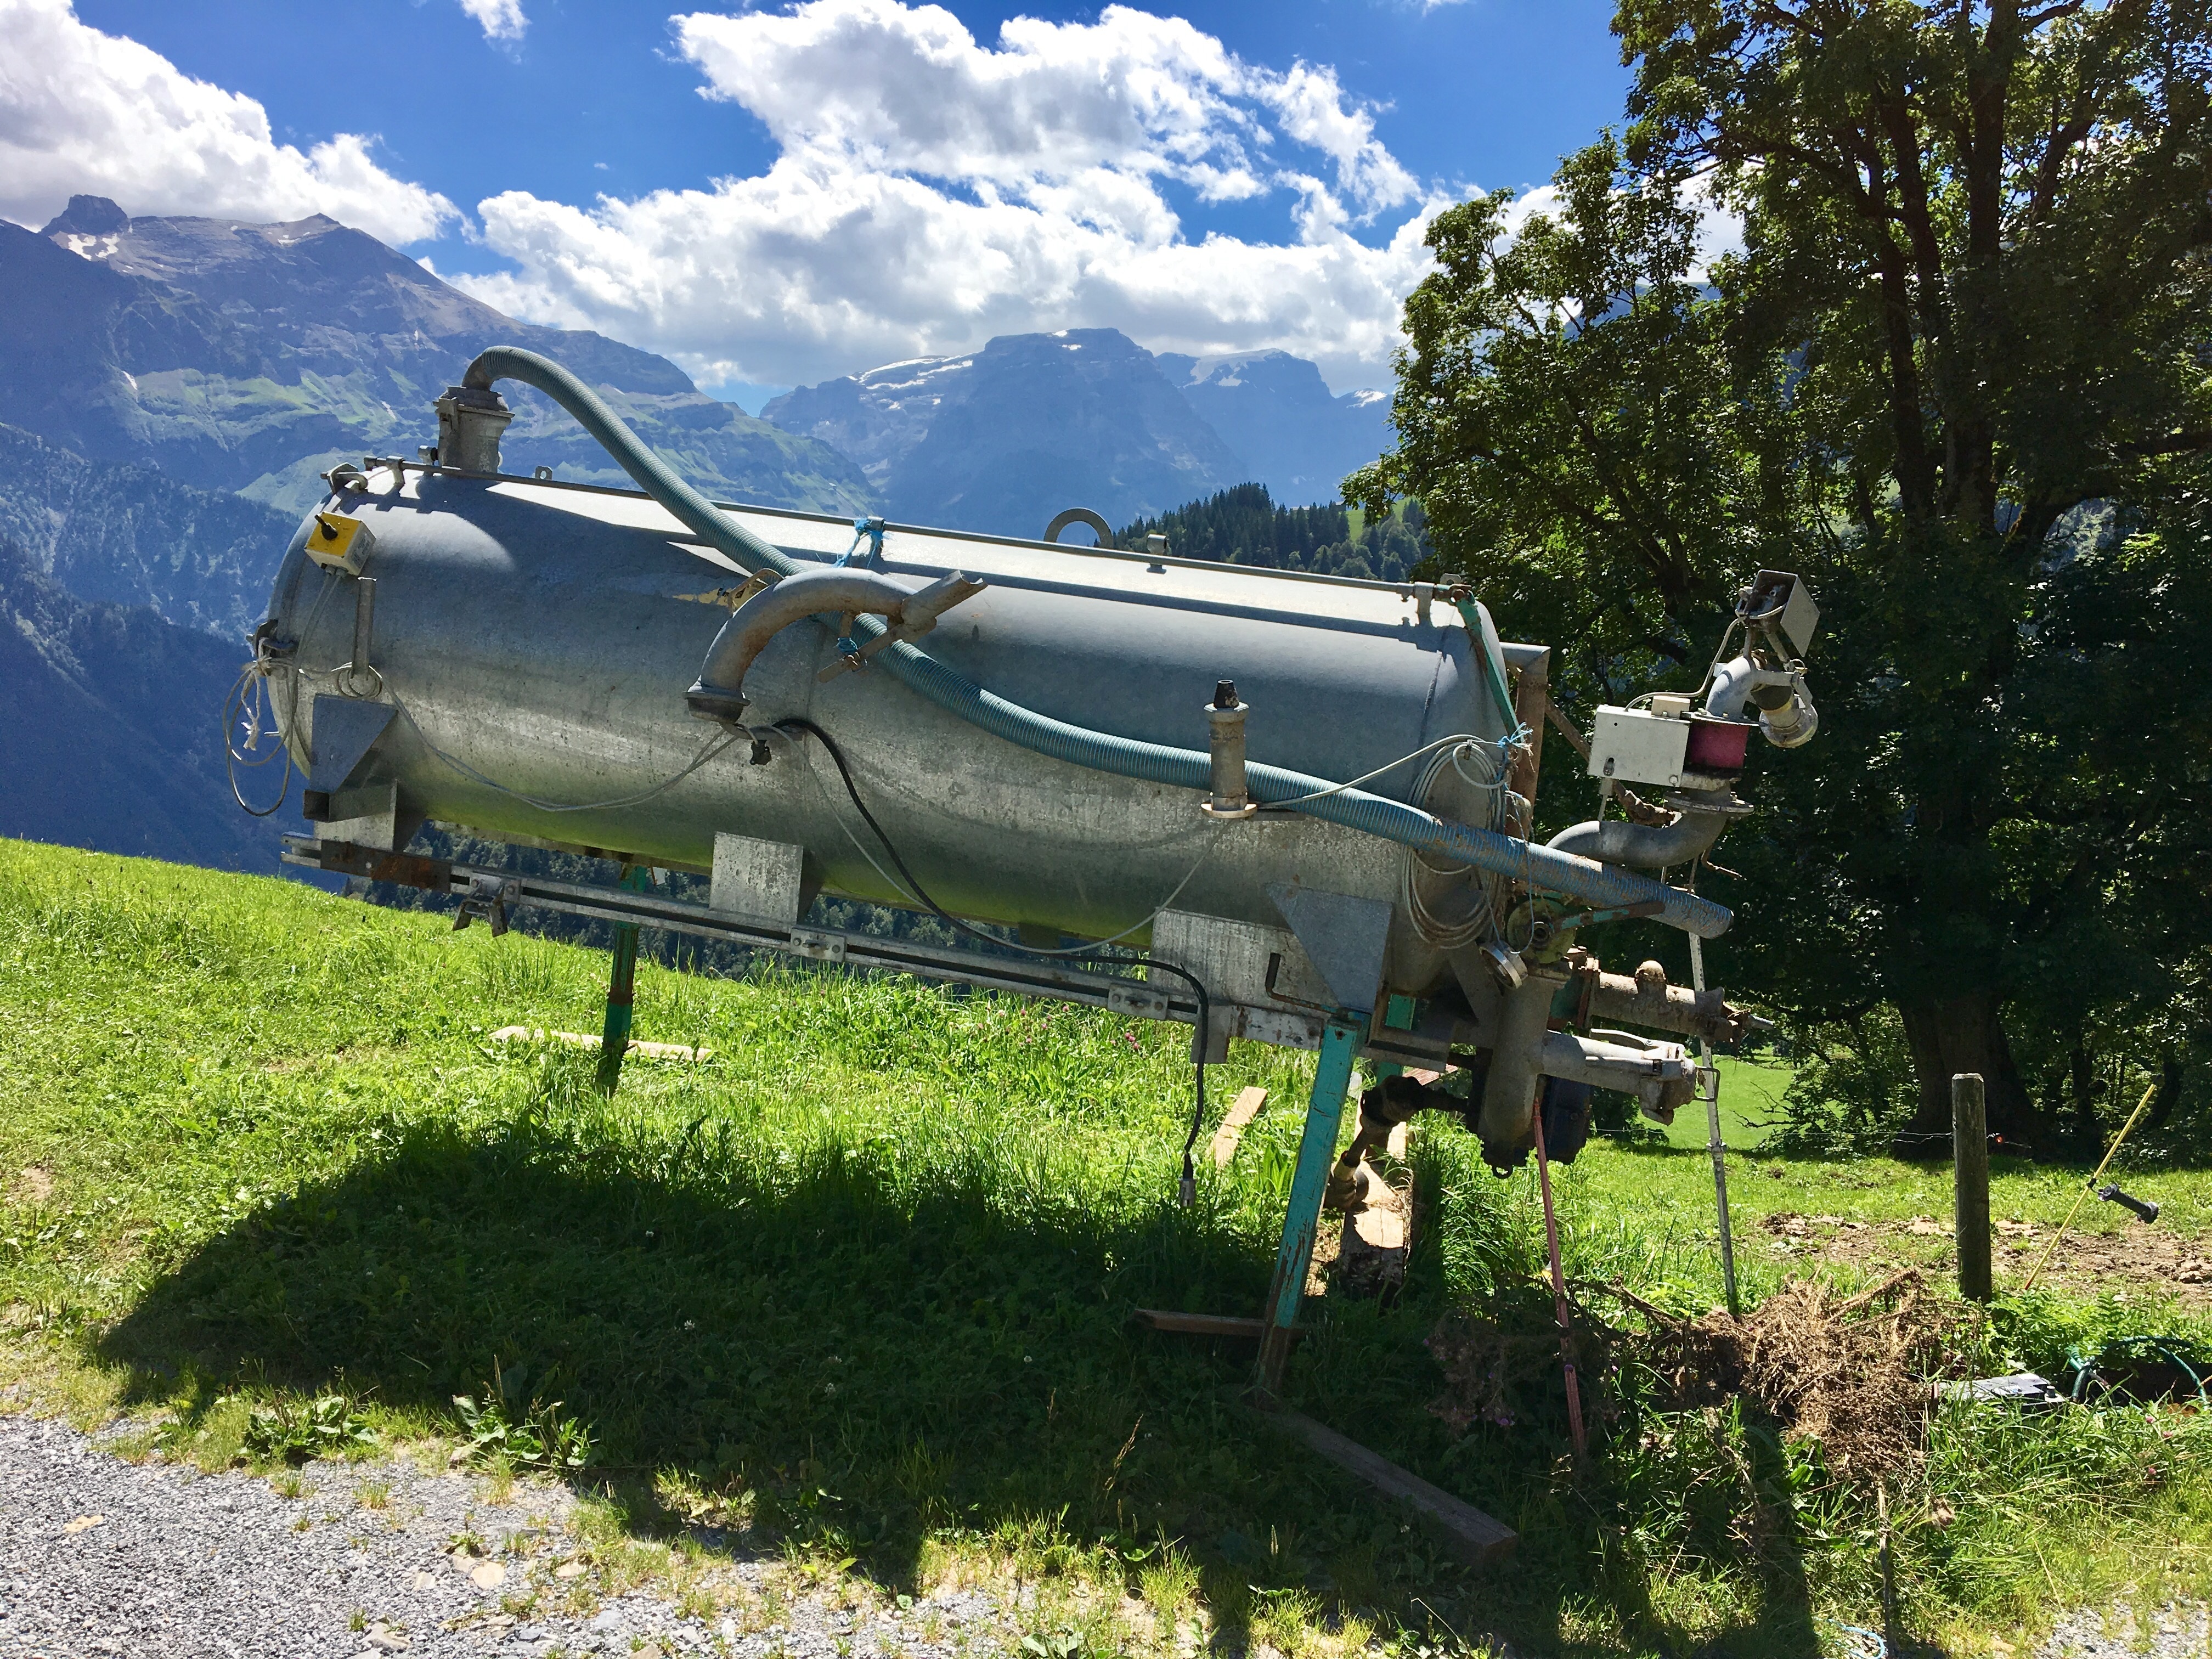
farm, airplane, aircraft, vehicle, aviation, alpine, helicopter, mountains, glarus, switzerland, braunwald, alm, air force, fighter aircraft, guellentank, mountain farm, military aircraft, atmosphere of earth, aircraft engine